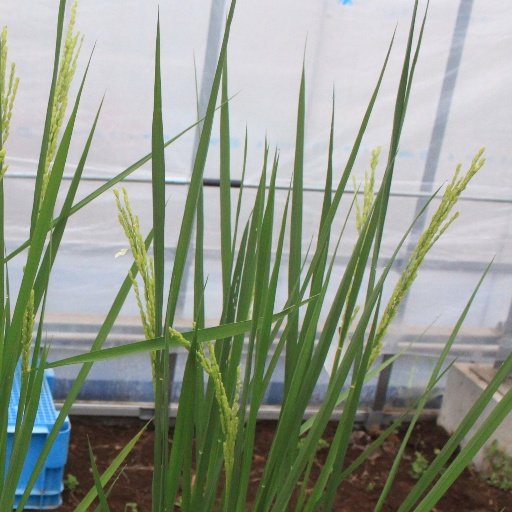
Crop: rice